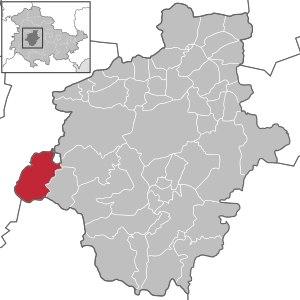
Emsetal est une ancienne commune allemande de l'arrondissement de Gotha en Thuringe. Elle a été formée en 1996 par l'union des anciennes communes de Fischbach, Schmerbach, Schwarzhausen et Winterstein. Le 31 décembre 2013 la commune a été rattachée à la ville de Waltershausen.